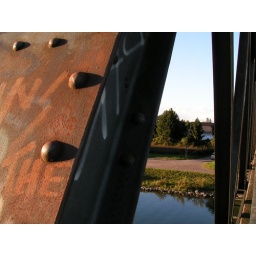
rusty bridge near oberwiese